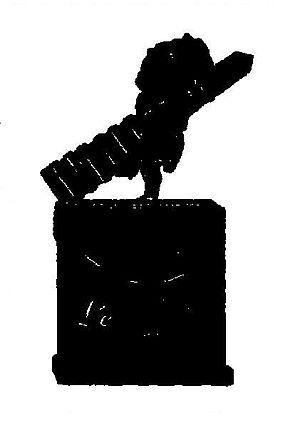
Portrait charge de l'ingénieur Lebas, dominotier, par Dantan jeune. Il porte sous le bras l'obélisque de Louqsor, érigé par lui, en 1836, sur la place de la Concorde, à Paris. Dessin reproduit dans
Le Club du domino ou les Dominotiers est une joyeuse association amicale et festive de joueurs de dominos fondée par le sculpteur Dantan le Jeune vers 1838.
Jean-Baptiste Apollinaire Lebas est un ingénieur français, né le 13 août 1797 au Luc et mort le 12 janvier 1873 à Paris.